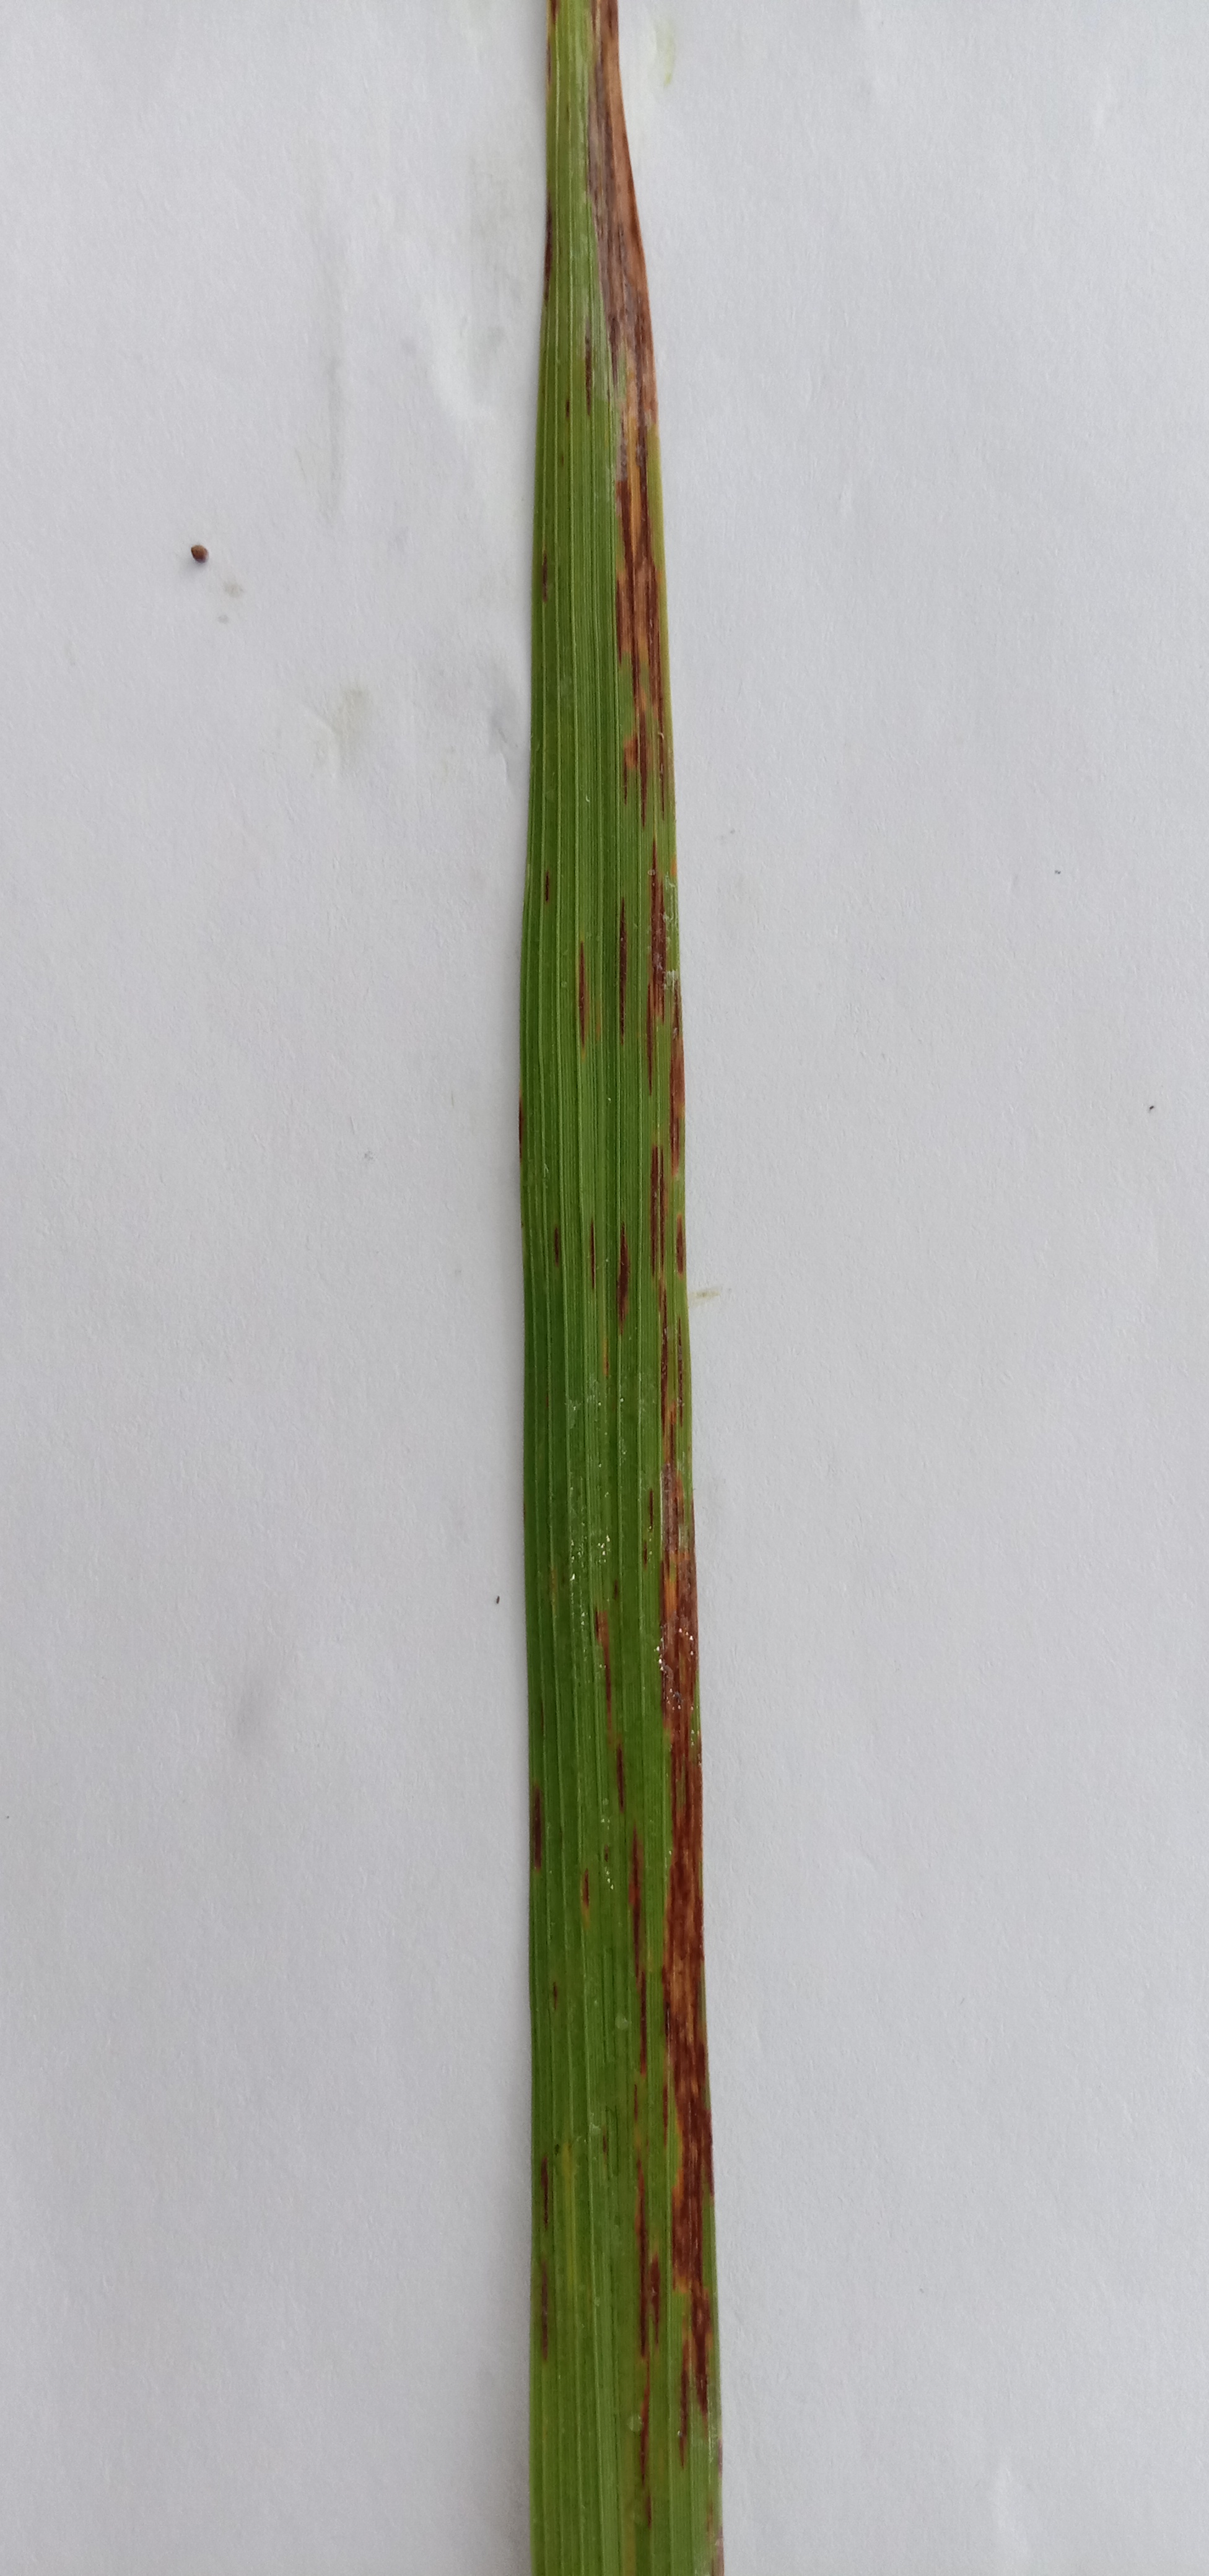
Label: Rice___Leaf_Blast